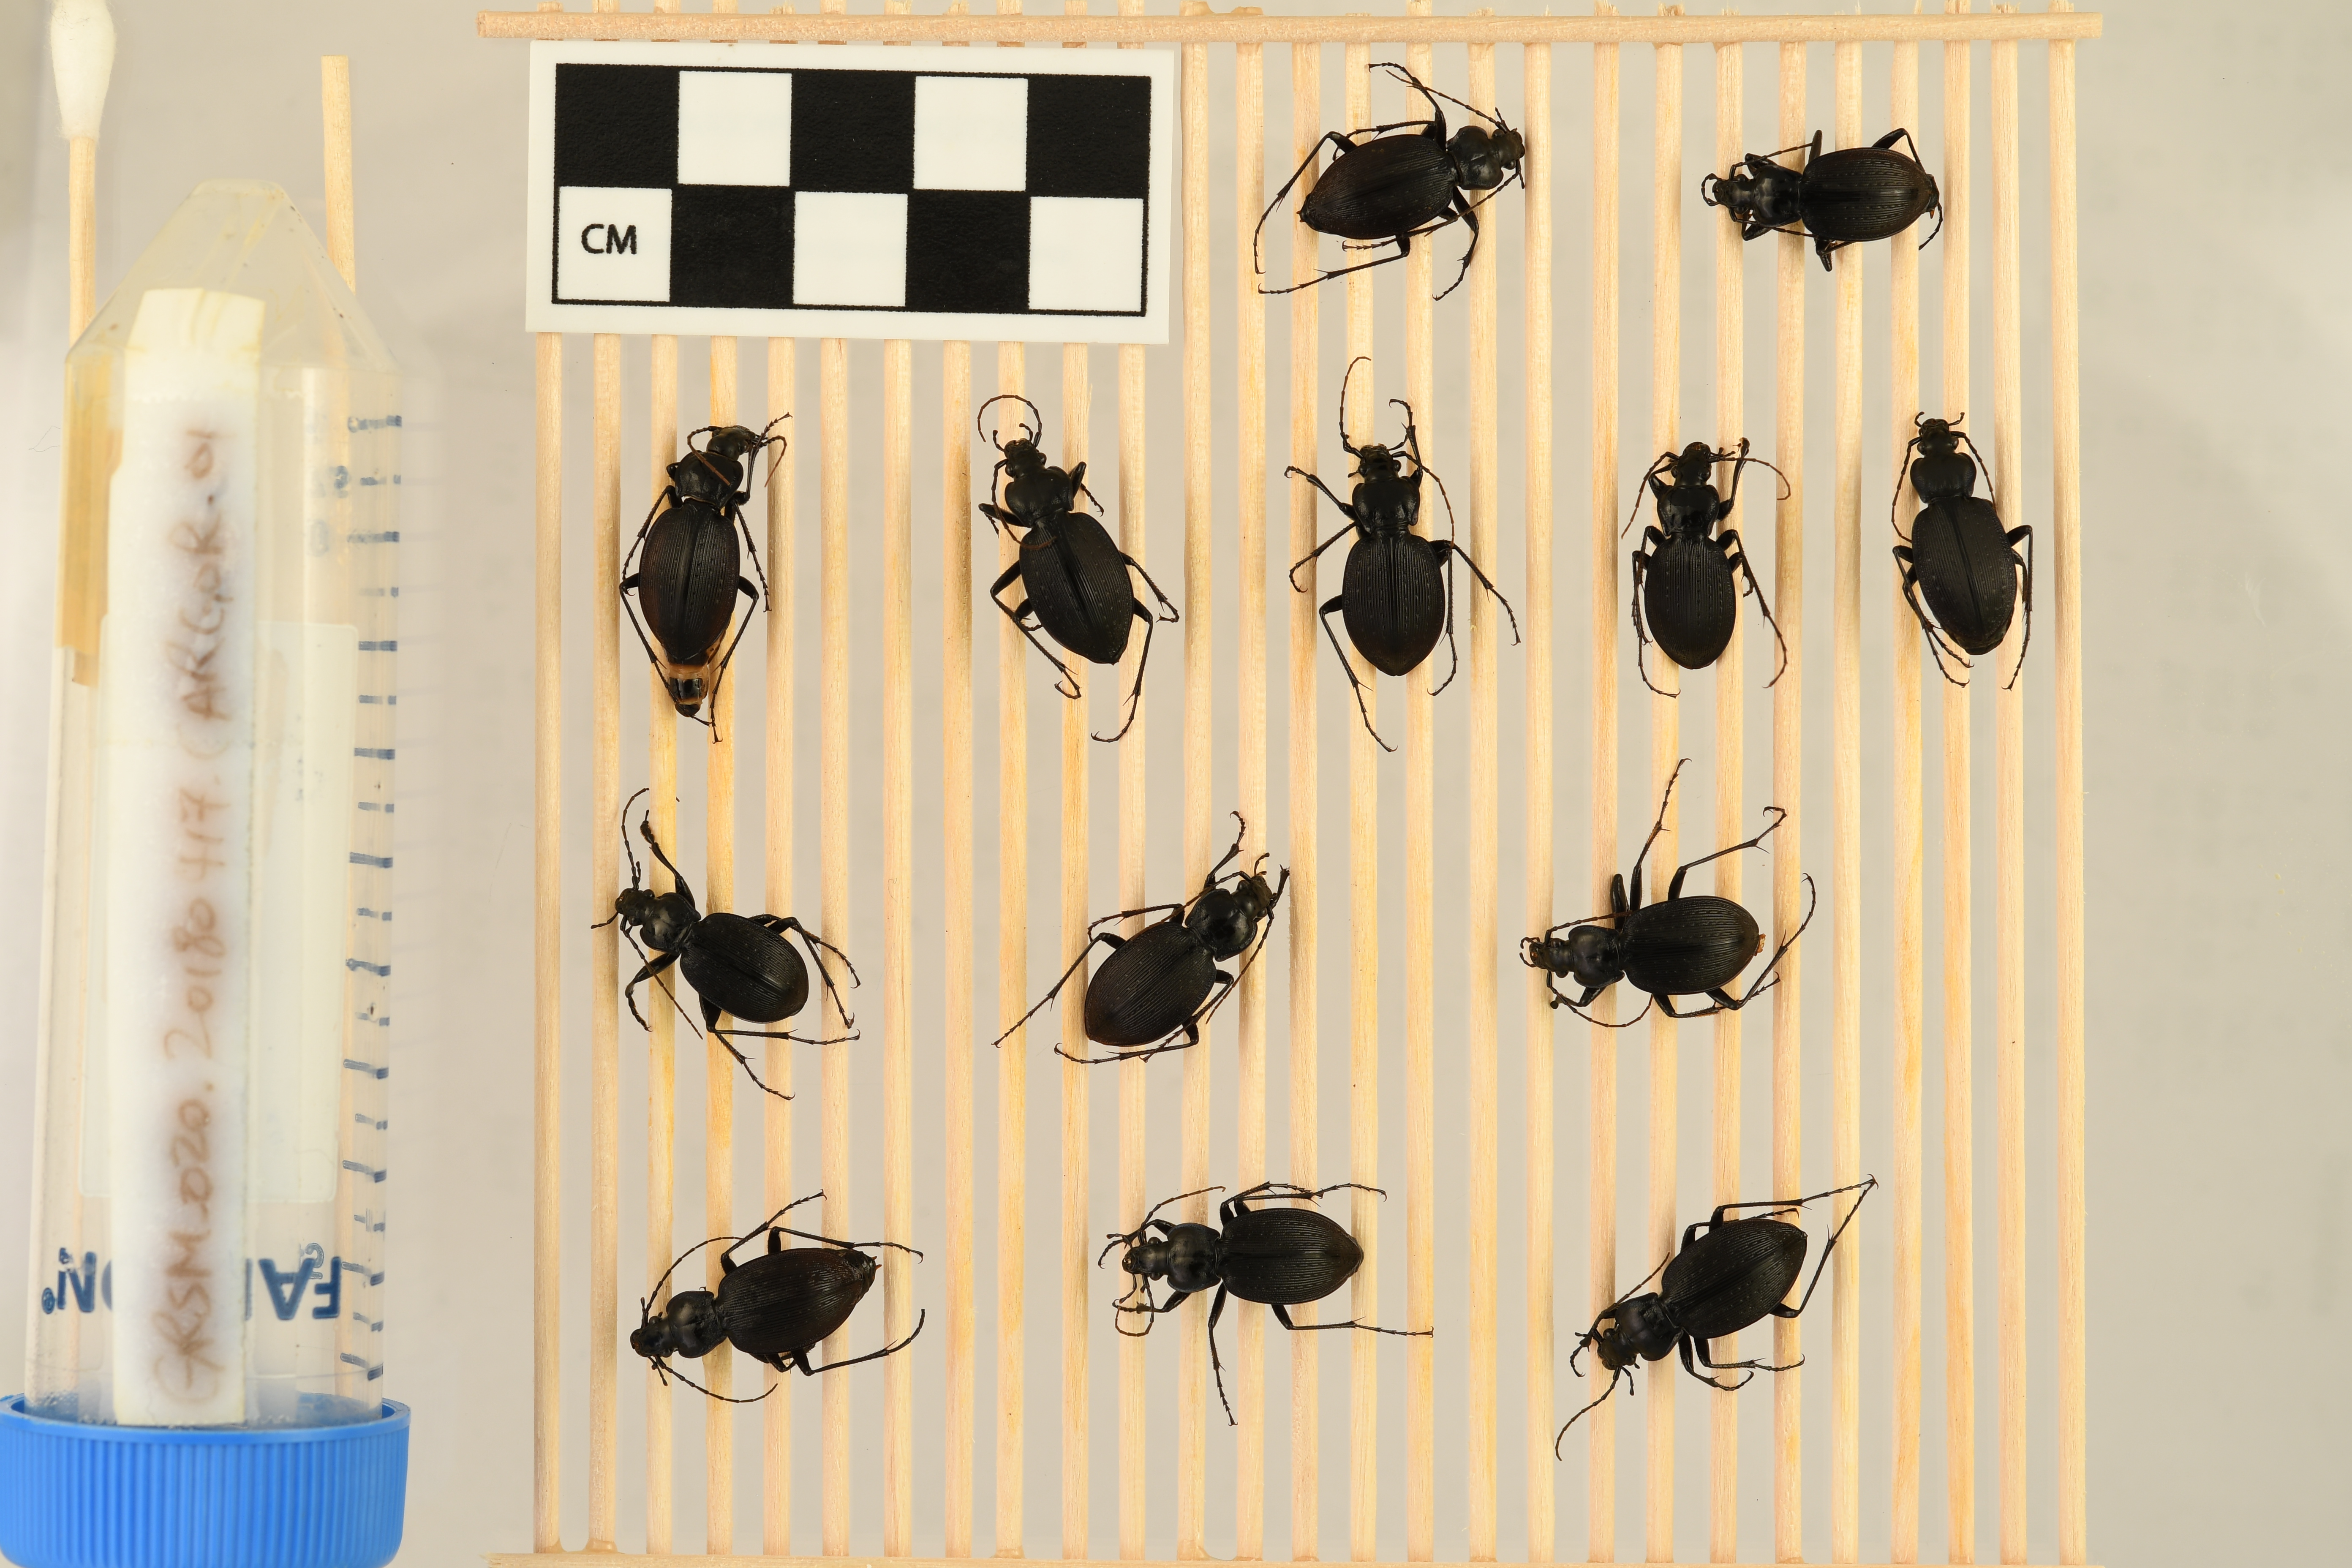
Carabus goryi — Great Smoky Mountains National Park NEON, plot GRSM_020. Beetle 1, ElytraLength: 1.294 cm (lying flat: Yes)

Carabus goryi — Great Smoky Mountains National Park NEON, plot GRSM_020. Beetle 1, ElytraWidth: 0.6293 cm (lying flat: Yes)

Carabus goryi — Great Smoky Mountains National Park NEON, plot GRSM_020. Beetle 2, ElytraLength: 1.125 cm (lying flat: Yes)

Carabus goryi — Great Smoky Mountains National Park NEON, plot GRSM_020. Beetle 2, ElytraWidth: 0.5935 cm (lying flat: Yes)

Carabus goryi — Great Smoky Mountains National Park NEON, plot GRSM_020. Beetle 3, ElytraLength: 1.365 cm (lying flat: No)

Carabus goryi — Great Smoky Mountains National Park NEON, plot GRSM_020. Beetle 3, ElytraWidth: 0.6333 cm (lying flat: No)

Carabus goryi — Great Smoky Mountains National Park NEON, plot GRSM_020. Beetle 4, ElytraLength: 1.38 cm (lying flat: Yes)

Carabus goryi — Great Smoky Mountains National Park NEON, plot GRSM_020. Beetle 4, ElytraWidth: 0.6618 cm (lying flat: Yes)

Carabus goryi — Great Smoky Mountains National Park NEON, plot GRSM_020. Beetle 5, ElytraLength: 1.271 cm (lying flat: Yes)

Carabus goryi — Great Smoky Mountains National Park NEON, plot GRSM_020. Beetle 5, ElytraWidth: 0.6573 cm (lying flat: Yes)

Carabus goryi — Great Smoky Mountains National Park NEON, plot GRSM_020. Beetle 6, ElytraLength: 1.167 cm (lying flat: Yes)

Carabus goryi — Great Smoky Mountains National Park NEON, plot GRSM_020. Beetle 6, ElytraWidth: 0.5622 cm (lying flat: Yes)

Carabus goryi — Great Smoky Mountains National Park NEON, plot GRSM_020. Beetle 7, ElytraLength: 1.278 cm (lying flat: Yes)

Carabus goryi — Great Smoky Mountains National Park NEON, plot GRSM_020. Beetle 7, ElytraWidth: 0.6516 cm (lying flat: Yes)

Carabus goryi — Great Smoky Mountains National Park NEON, plot GRSM_020. Beetle 8, ElytraLength: 1.17 cm (lying flat: Yes)

Carabus goryi — Great Smoky Mountains National Park NEON, plot GRSM_020. Beetle 8, ElytraWidth: 0.575 cm (lying flat: Yes)

Carabus goryi — Great Smoky Mountains National Park NEON, plot GRSM_020. Beetle 9, ElytraLength: 1.277 cm (lying flat: Yes)

Carabus goryi — Great Smoky Mountains National Park NEON, plot GRSM_020. Beetle 9, ElytraWidth: 0.6573 cm (lying flat: Yes)

Carabus goryi — Great Smoky Mountains National Park NEON, plot GRSM_020. Beetle 10, ElytraLength: 1.188 cm (lying flat: Yes)

Carabus goryi — Great Smoky Mountains National Park NEON, plot GRSM_020. Beetle 10, ElytraWidth: 0.6372 cm (lying flat: Yes)

Carabus goryi — Great Smoky Mountains National Park NEON, plot GRSM_020. Beetle 11, ElytraLength: 1.279 cm (lying flat: Yes)

Carabus goryi — Great Smoky Mountains National Park NEON, plot GRSM_020. Beetle 11, ElytraWidth: 0.6822 cm (lying flat: Yes)

Carabus goryi — Great Smoky Mountains National Park NEON, plot GRSM_020. Beetle 12, ElytraLength: 1.25 cm (lying flat: Yes)

Carabus goryi — Great Smoky Mountains National Park NEON, plot GRSM_020. Beetle 12, ElytraWidth: 0.6456 cm (lying flat: Yes)

Carabus goryi — Great Smoky Mountains National Park NEON, plot GRSM_020. Beetle 13, ElytraLength: 1.339 cm (lying flat: Yes)

Carabus goryi — Great Smoky Mountains National Park NEON, plot GRSM_020. Beetle 13, ElytraWidth: 0.6732 cm (lying flat: Yes)

Carabus goryi — Great Smoky Mountains National Park NEON, plot GRSM_020. Beetle 1, ElytraLength: 1.207 cm (lying flat: Yes)

Carabus goryi — Great Smoky Mountains National Park NEON, plot GRSM_020. Beetle 1, ElytraWidth: 0.5769 cm (lying flat: Yes)

Carabus goryi — Great Smoky Mountains National Park NEON, plot GRSM_020. Beetle 2, ElytraLength: 1.029 cm (lying flat: Yes)

Carabus goryi — Great Smoky Mountains National Park NEON, plot GRSM_020. Beetle 2, ElytraWidth: 0.5675 cm (lying flat: Yes)

Carabus goryi — Great Smoky Mountains National Park NEON, plot GRSM_020. Beetle 3, ElytraLength: 1.222 cm (lying flat: No)

Carabus goryi — Great Smoky Mountains National Park NEON, plot GRSM_020. Beetle 3, ElytraWidth: 0.5629 cm (lying flat: No)

Carabus goryi — Great Smoky Mountains National Park NEON, plot GRSM_020. Beetle 4, ElytraLength: 1.201 cm (lying flat: Yes)

Carabus goryi — Great Smoky Mountains National Park NEON, plot GRSM_020. Beetle 4, ElytraWidth: 0.5769 cm (lying flat: Yes)

Carabus goryi — Great Smoky Mountains National Park NEON, plot GRSM_020. Beetle 5, ElytraLength: 1.107 cm (lying flat: Yes)

Carabus goryi — Great Smoky Mountains National Park NEON, plot GRSM_020. Beetle 5, ElytraWidth: 0.5871 cm (lying flat: Yes)

Carabus goryi — Great Smoky Mountains National Park NEON, plot GRSM_020. Beetle 6, ElytraLength: 1.029 cm (lying flat: Yes)

Carabus goryi — Great Smoky Mountains National Park NEON, plot GRSM_020. Beetle 6, ElytraWidth: 0.5 cm (lying flat: Yes)

Carabus goryi — Great Smoky Mountains National Park NEON, plot GRSM_020. Beetle 7, ElytraLength: 1.157 cm (lying flat: Yes)

Carabus goryi — Great Smoky Mountains National Park NEON, plot GRSM_020. Beetle 7, ElytraWidth: 0.5666 cm (lying flat: Yes)

Carabus goryi — Great Smoky Mountains National Park NEON, plot GRSM_020. Beetle 8, ElytraLength: 1.051 cm (lying flat: Yes)

Carabus goryi — Great Smoky Mountains National Park NEON, plot GRSM_020. Beetle 8, ElytraWidth: 0.5095 cm (lying flat: Yes)

Carabus goryi — Great Smoky Mountains National Park NEON, plot GRSM_020. Beetle 9, ElytraLength: 1.146 cm (lying flat: Yes)

Carabus goryi — Great Smoky Mountains National Park NEON, plot GRSM_020. Beetle 9, ElytraWidth: 0.6461 cm (lying flat: Yes)

Carabus goryi — Great Smoky Mountains National Park NEON, plot GRSM_020. Beetle 10, ElytraLength: 1.08 cm (lying flat: Yes)

Carabus goryi — Great Smoky Mountains National Park NEON, plot GRSM_020. Beetle 10, ElytraWidth: 0.5319 cm (lying flat: Yes)

Carabus goryi — Great Smoky Mountains National Park NEON, plot GRSM_020. Beetle 11, ElytraLength: 1.108 cm (lying flat: Yes)

Carabus goryi — Great Smoky Mountains National Park NEON, plot GRSM_020. Beetle 11, ElytraWidth: 0.5838 cm (lying flat: Yes)

Carabus goryi — Great Smoky Mountains National Park NEON, plot GRSM_020. Beetle 12, ElytraLength: 1.096 cm (lying flat: Yes)

Carabus goryi — Great Smoky Mountains National Park NEON, plot GRSM_020. Beetle 12, ElytraWidth: 0.5384 cm (lying flat: Yes)

Carabus goryi — Great Smoky Mountains National Park NEON, plot GRSM_020. Beetle 13, ElytraLength: 1.225 cm (lying flat: Yes)

Carabus goryi — Great Smoky Mountains National Park NEON, plot GRSM_020. Beetle 13, ElytraWidth: 0.5738 cm (lying flat: Yes)

Carabus goryi — Great Smoky Mountains National Park NEON, plot GRSM_020. Beetle 1, ElytraLength: 1.262 cm (lying flat: Yes)

Carabus goryi — Great Smoky Mountains National Park NEON, plot GRSM_020. Beetle 1, ElytraWidth: 0.5074 cm (lying flat: Yes)

Carabus goryi — Great Smoky Mountains National Park NEON, plot GRSM_020. Beetle 2, ElytraLength: 1.082 cm (lying flat: Yes)

Carabus goryi — Great Smoky Mountains National Park NEON, plot GRSM_020. Beetle 2, ElytraWidth: 0.5306 cm (lying flat: Yes)

Carabus goryi — Great Smoky Mountains National Park NEON, plot GRSM_020. Beetle 3, ElytraLength: 1.297 cm (lying flat: Yes)

Carabus goryi — Great Smoky Mountains National Park NEON, plot GRSM_020. Beetle 3, ElytraWidth: 0.5503 cm (lying flat: Yes)

Carabus goryi — Great Smoky Mountains National Park NEON, plot GRSM_020. Beetle 4, ElytraLength: 1.27 cm (lying flat: Yes)

Carabus goryi — Great Smoky Mountains National Park NEON, plot GRSM_020. Beetle 4, ElytraWidth: 0.5989 cm (lying flat: Yes)

Carabus goryi — Great Smoky Mountains National Park NEON, plot GRSM_020. Beetle 5, ElytraLength: 1.194 cm (lying flat: Yes)

Carabus goryi — Great Smoky Mountains National Park NEON, plot GRSM_020. Beetle 5, ElytraWidth: 0.582 cm (lying flat: Yes)

Carabus goryi — Great Smoky Mountains National Park NEON, plot GRSM_020. Beetle 6, ElytraLength: 1.102 cm (lying flat: Yes)

Carabus goryi — Great Smoky Mountains National Park NEON, plot GRSM_020. Beetle 6, ElytraWidth: 0.5102 cm (lying flat: Yes)